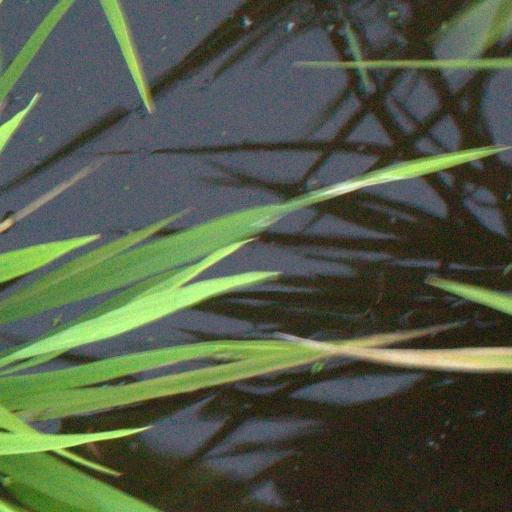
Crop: rice